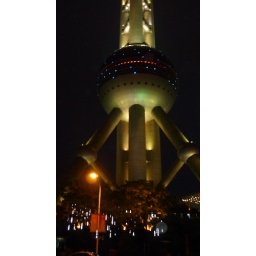
The close up shot of the base of the TV tower in Shanghai.